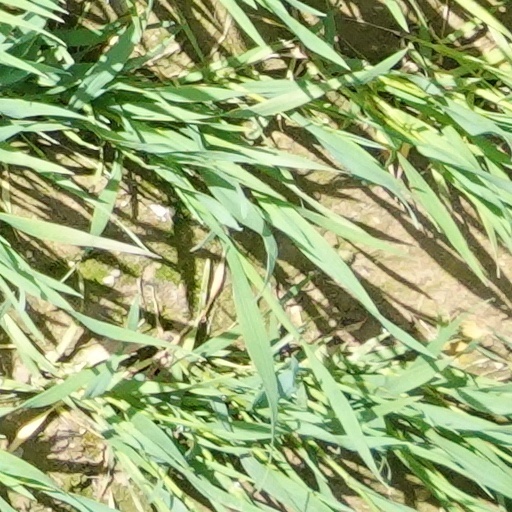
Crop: wheat